Daniel J. Evans

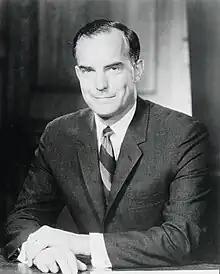
Official portrait 1965–1968

Daniel Jackson Evans (October 16, 1925 – September 20, 2024) was an American politician from the state of Washington. A member of the Republican Party, he served as a member of the Washington House of Representatives from 1957 to 1965, the 16th Governor of Washington from 1965 to 1977, and later served in the United States Senate from 1983 to 1989. He was also the 2nd President of Evergreen State College from 1977 to 1983 before he served in the U.S. Senate.